Todd Haimes Theatre

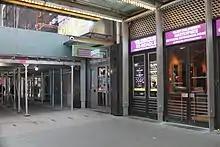
Theater entrance

The new facade on 42nd Street is part of the New 42nd Street Building. Initial plans for the building in 1997 had called for the original terracotta facade of the Selwyn Building to be preserved as a separate structure. The New 42nd Street facade would have been constructed as a glass box with two setbacks, contrasting with the Selwyn's facade, which rose straight from the street. The building's 42nd Street elevation would have been covered with a projecting angular steel-and-glass "armature". Lighting designer Anne Militello had also been hired to design color-changing illumination for the New 42nd Street Building. A marquee and entrance to the Selwyn Theatre, as well as a storefront, would have been placed at the base of the building. Plans for the facade of the New 42nd Street Building were modified slightly after the Selwyn Building's facade collapsed.